Acanthocephala terminalis

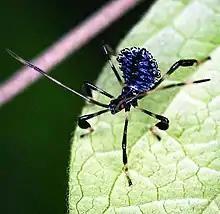
"Acanthocephala terminalis" nymph

Acanthocephala terminalis is a species of leaf-footed bug in the family Coreidae. It is found in North America.